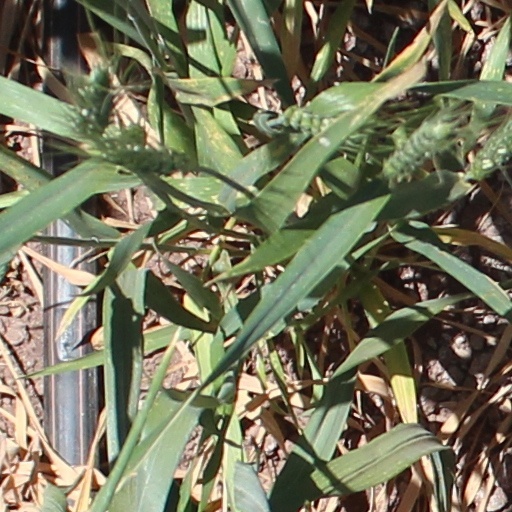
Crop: wheat